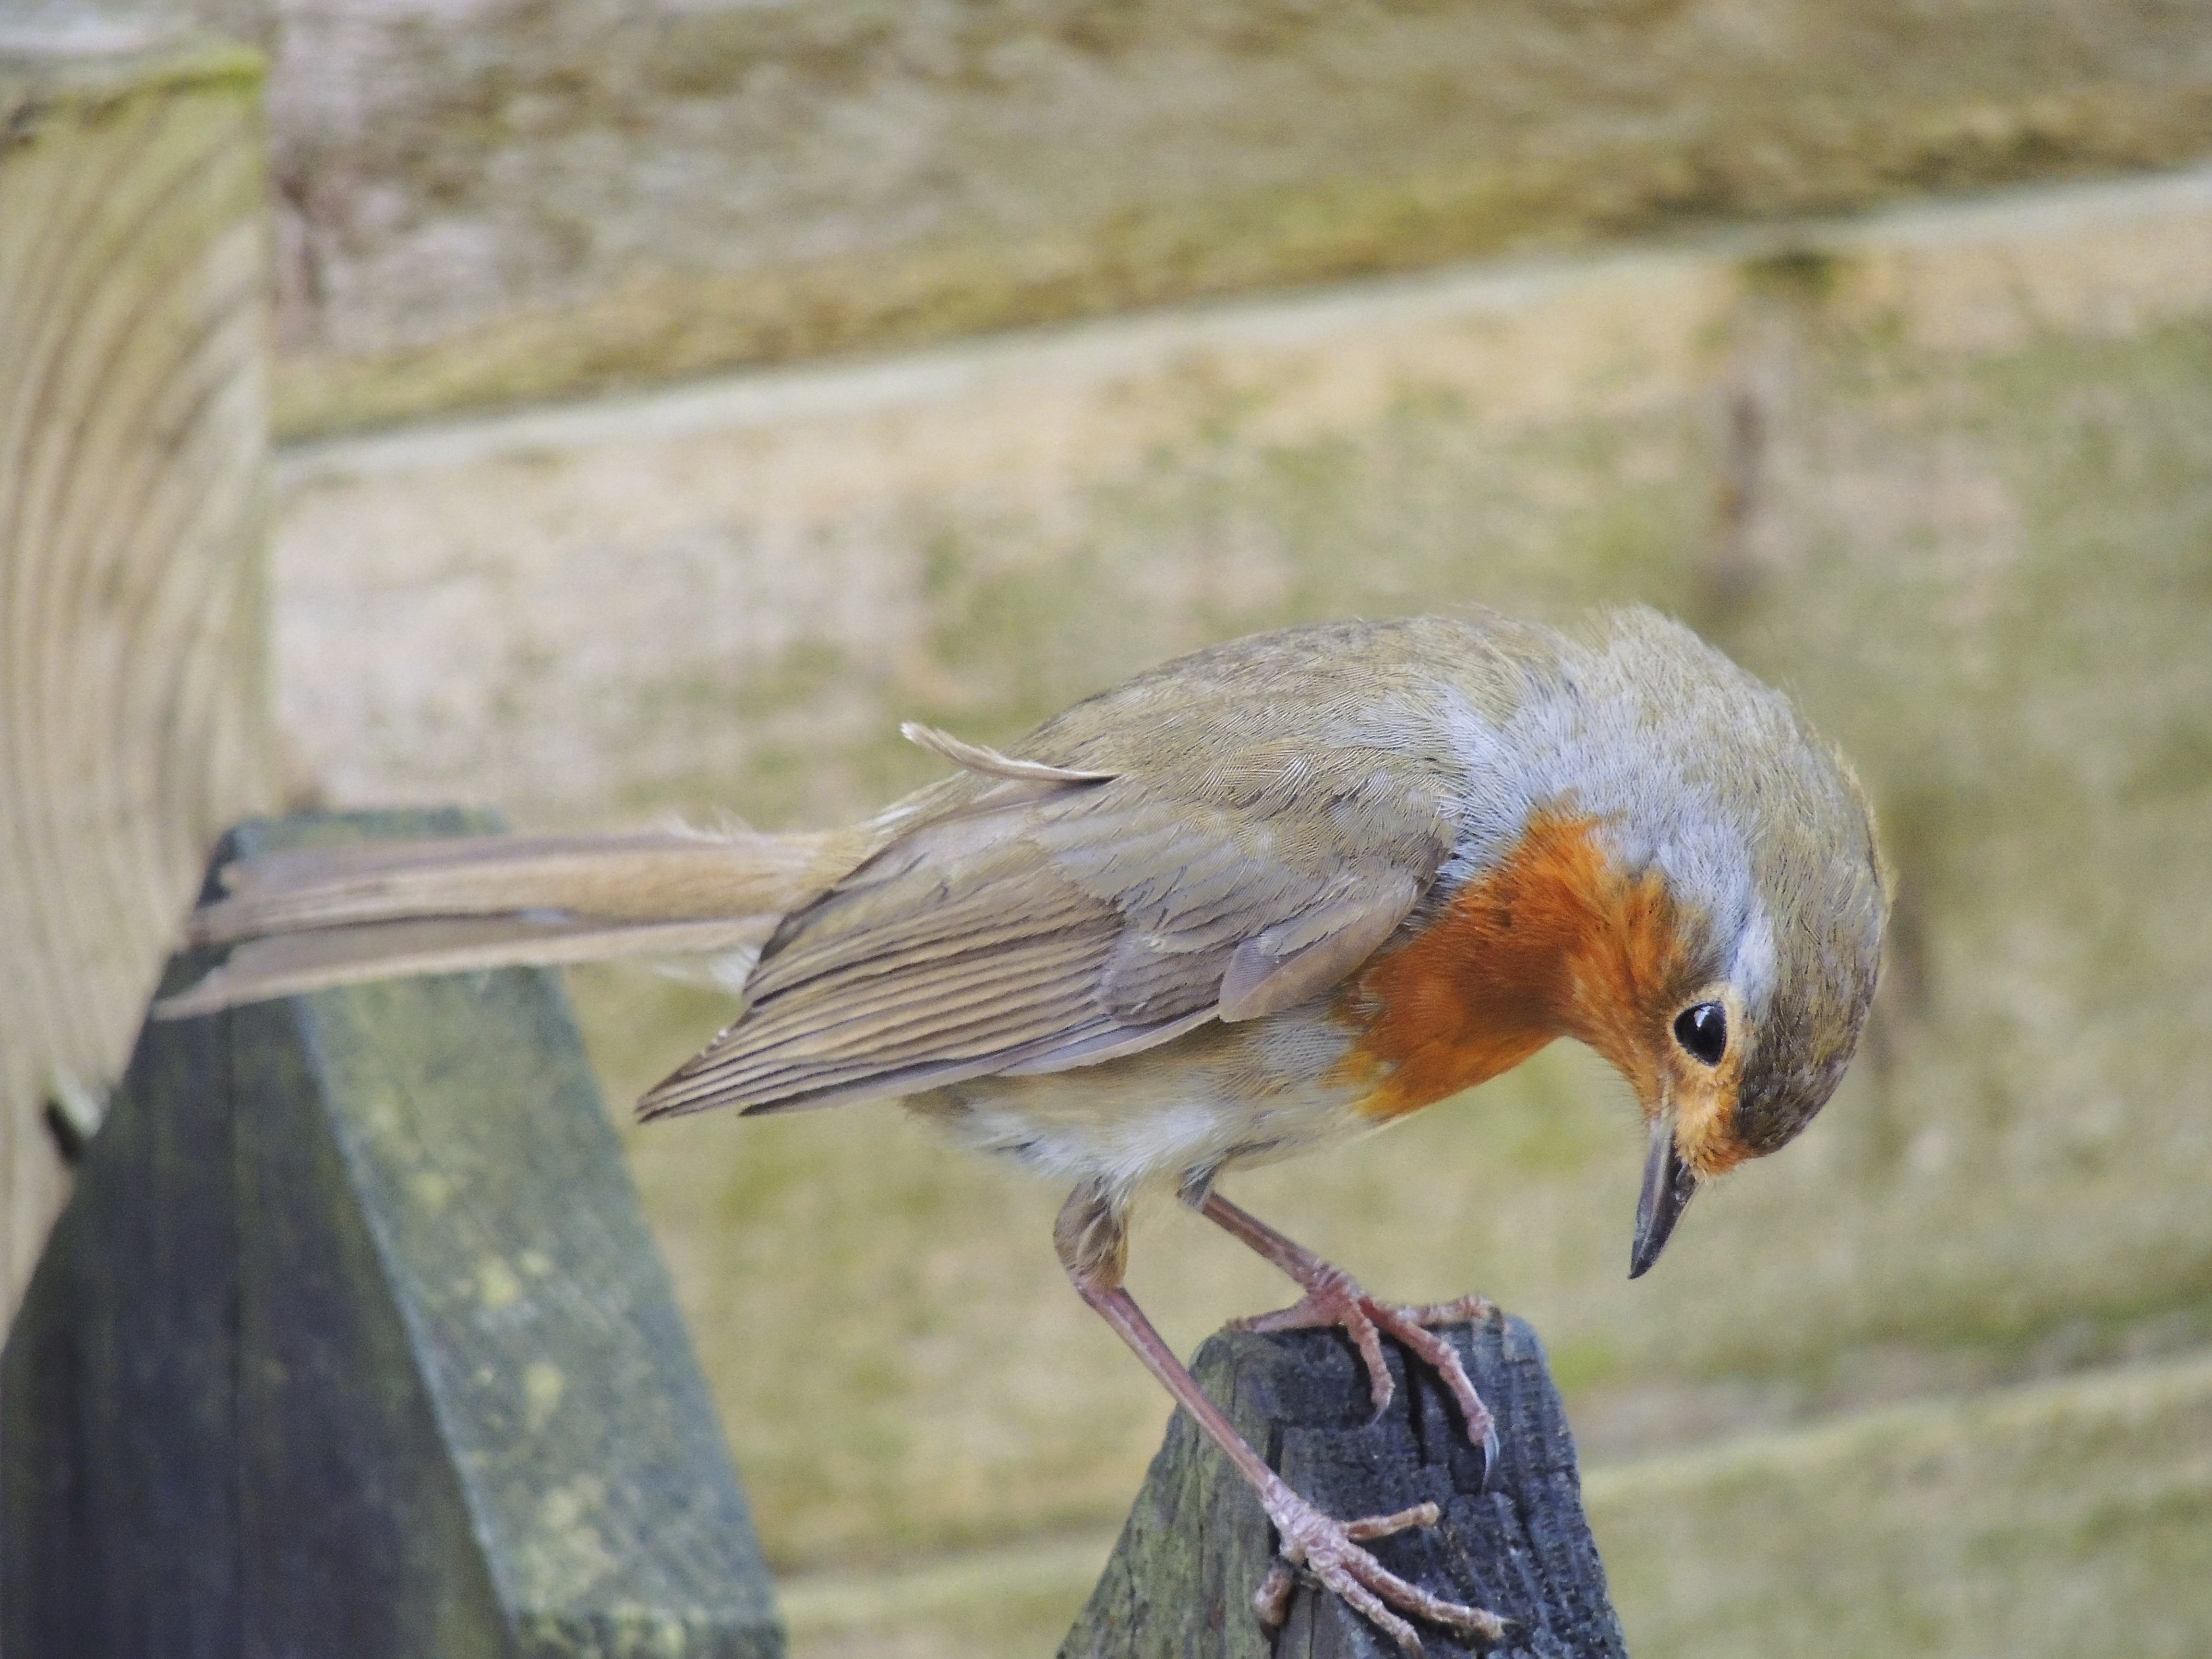
nature, winter, bird, wing, fence, photography, wildlife, wild, europe, pet, red, beak, perch, exterior, gate, christmas, robin, fauna, friend, outdoors, uk, england, holidays, seasonal, vertebrate, british, english, breast, friendly, tame, no people, red breasted, redbreast, old world flycatcher, territorial, perching bird, european robin